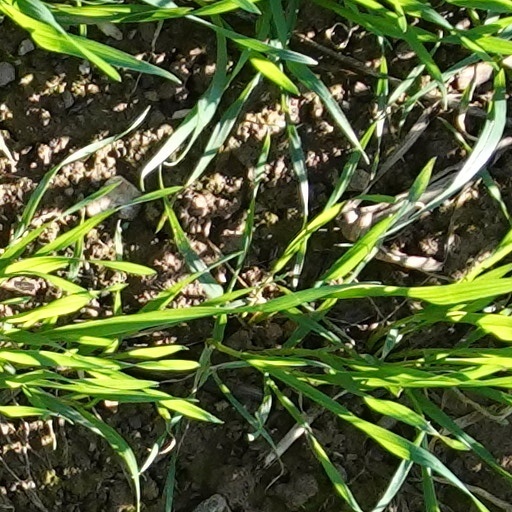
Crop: wheat